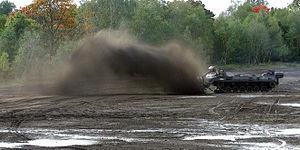
La Heer est la composante terrestre de la Bundeswehr allemande. Plus généralement, le substantif allemand « Heer » désigne l'armée de terre d'un pays.